Red Shirley

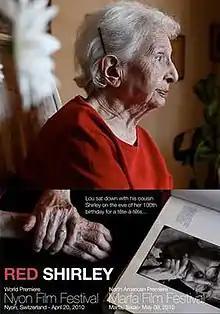
Poster for "Red Shirley" premiere in Nyon, Switzerland, 2010.

Red Shirley is a short documentary film directed by Lou Reed. It tells the story of his cousin, Shirley Novick, living through World War I, fleeing Poland before World War II, and taking part in the March on Washington for Jobs and Freedom. The film was shot by photographer Ralph Gibson, and the soundtrack was recorded by Metal Machine Trio.